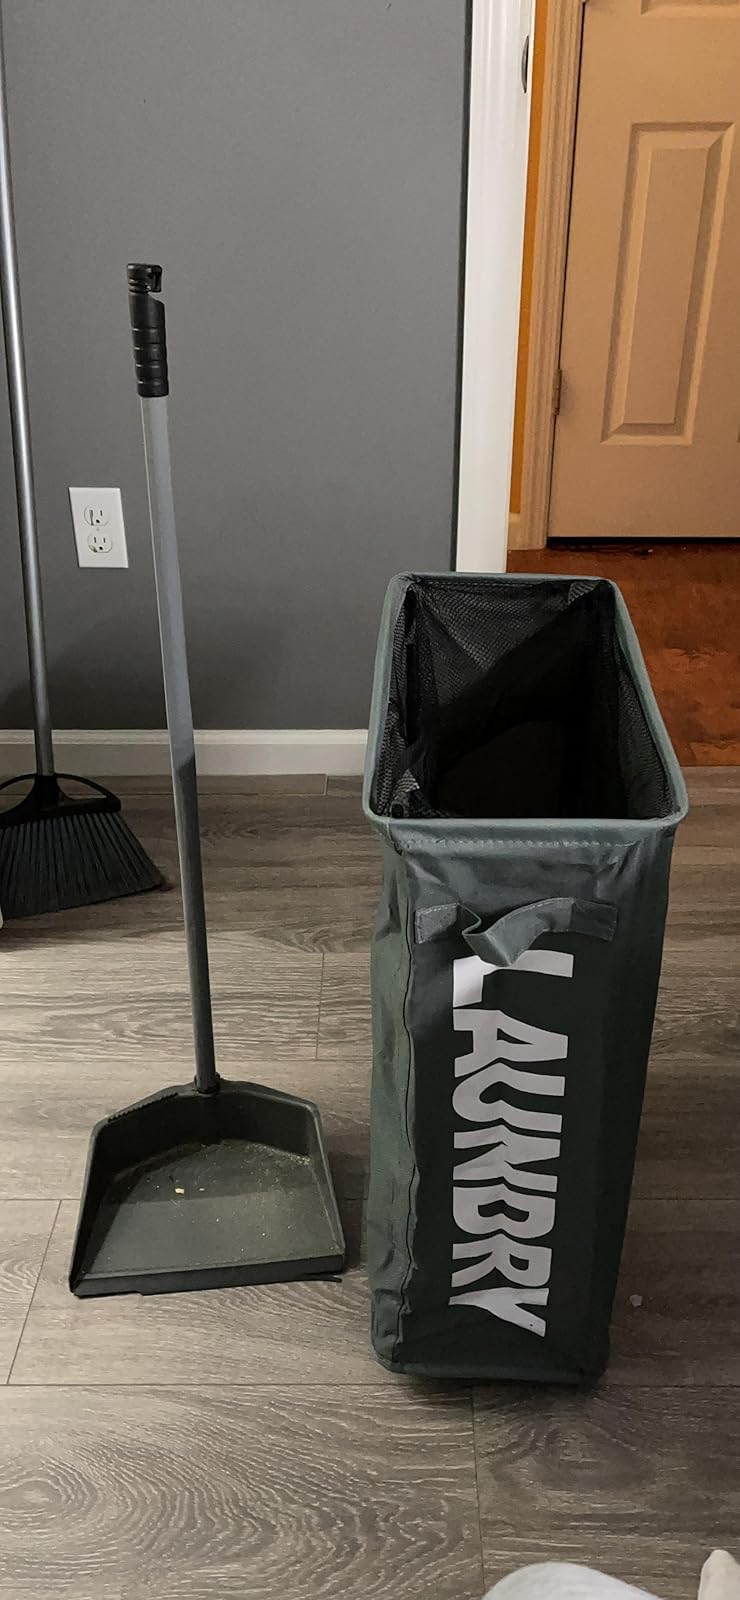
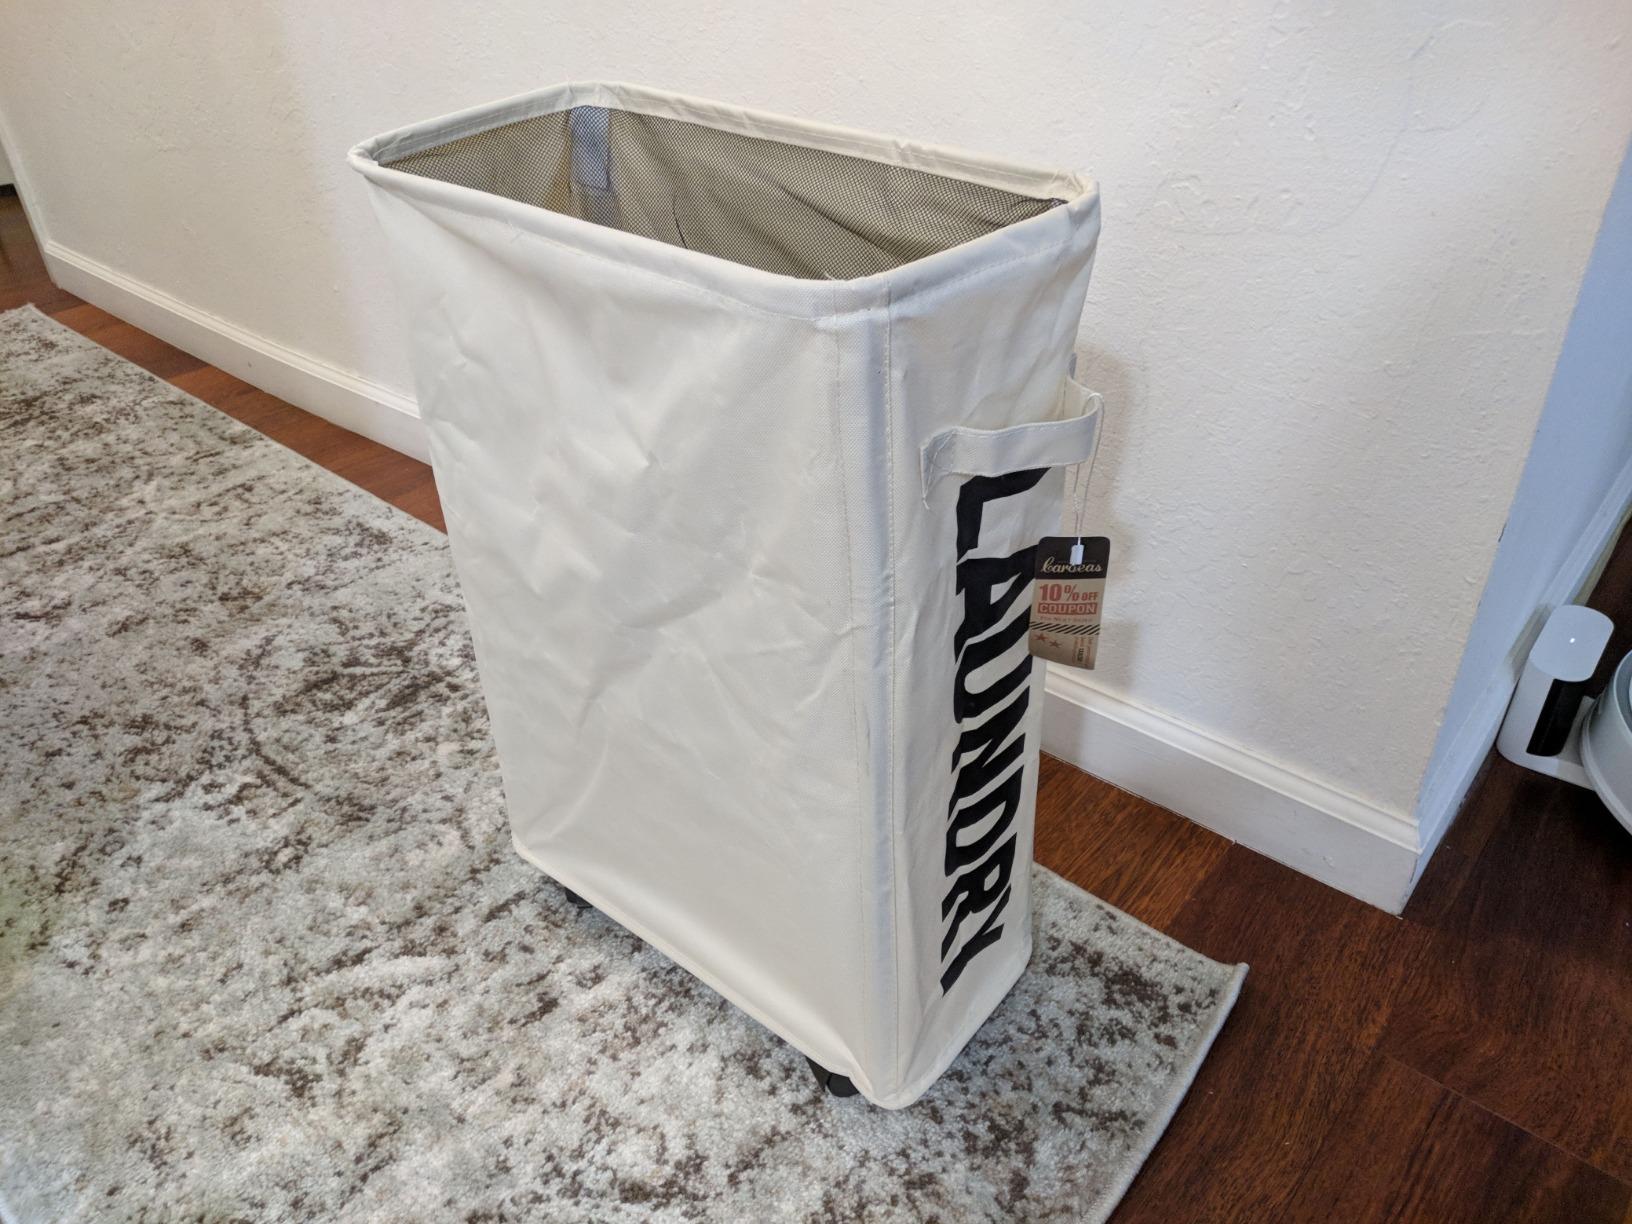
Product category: items_hamper
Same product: no